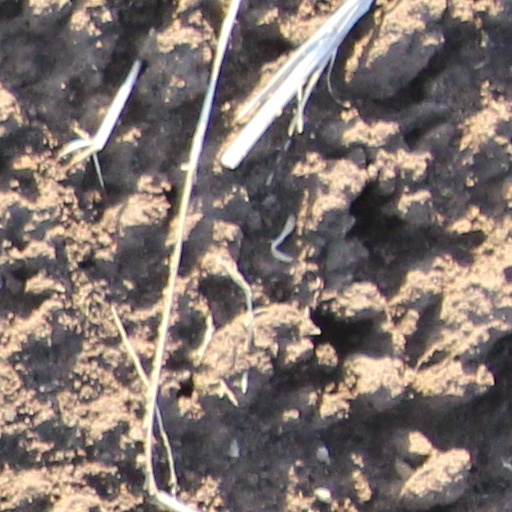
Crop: wheat